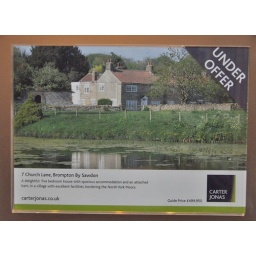
Dream home on a lake in Yorkshire - only 499,950.00 GBP ($820,227.00)